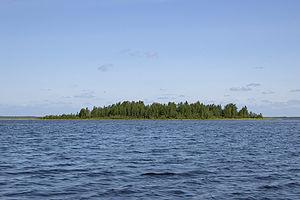
Le Parc national de la Baie de Botnie est un parc national situé en Laponie en Finlande.